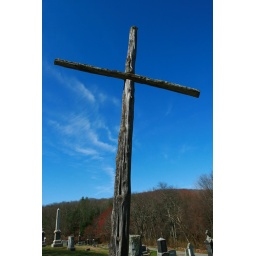
This large wooden cross really struck me sitting in a cemetary filled with granite and marble headstones.